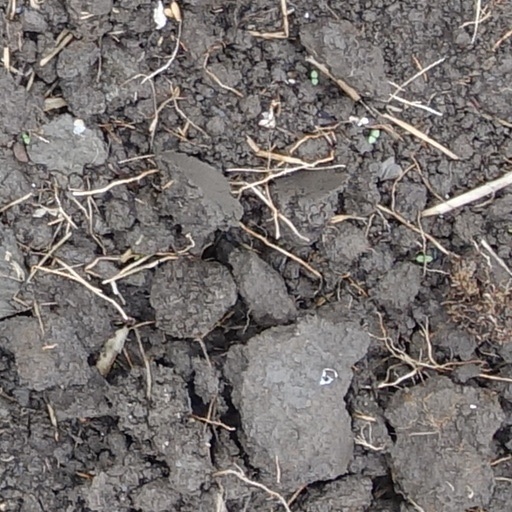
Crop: wheat